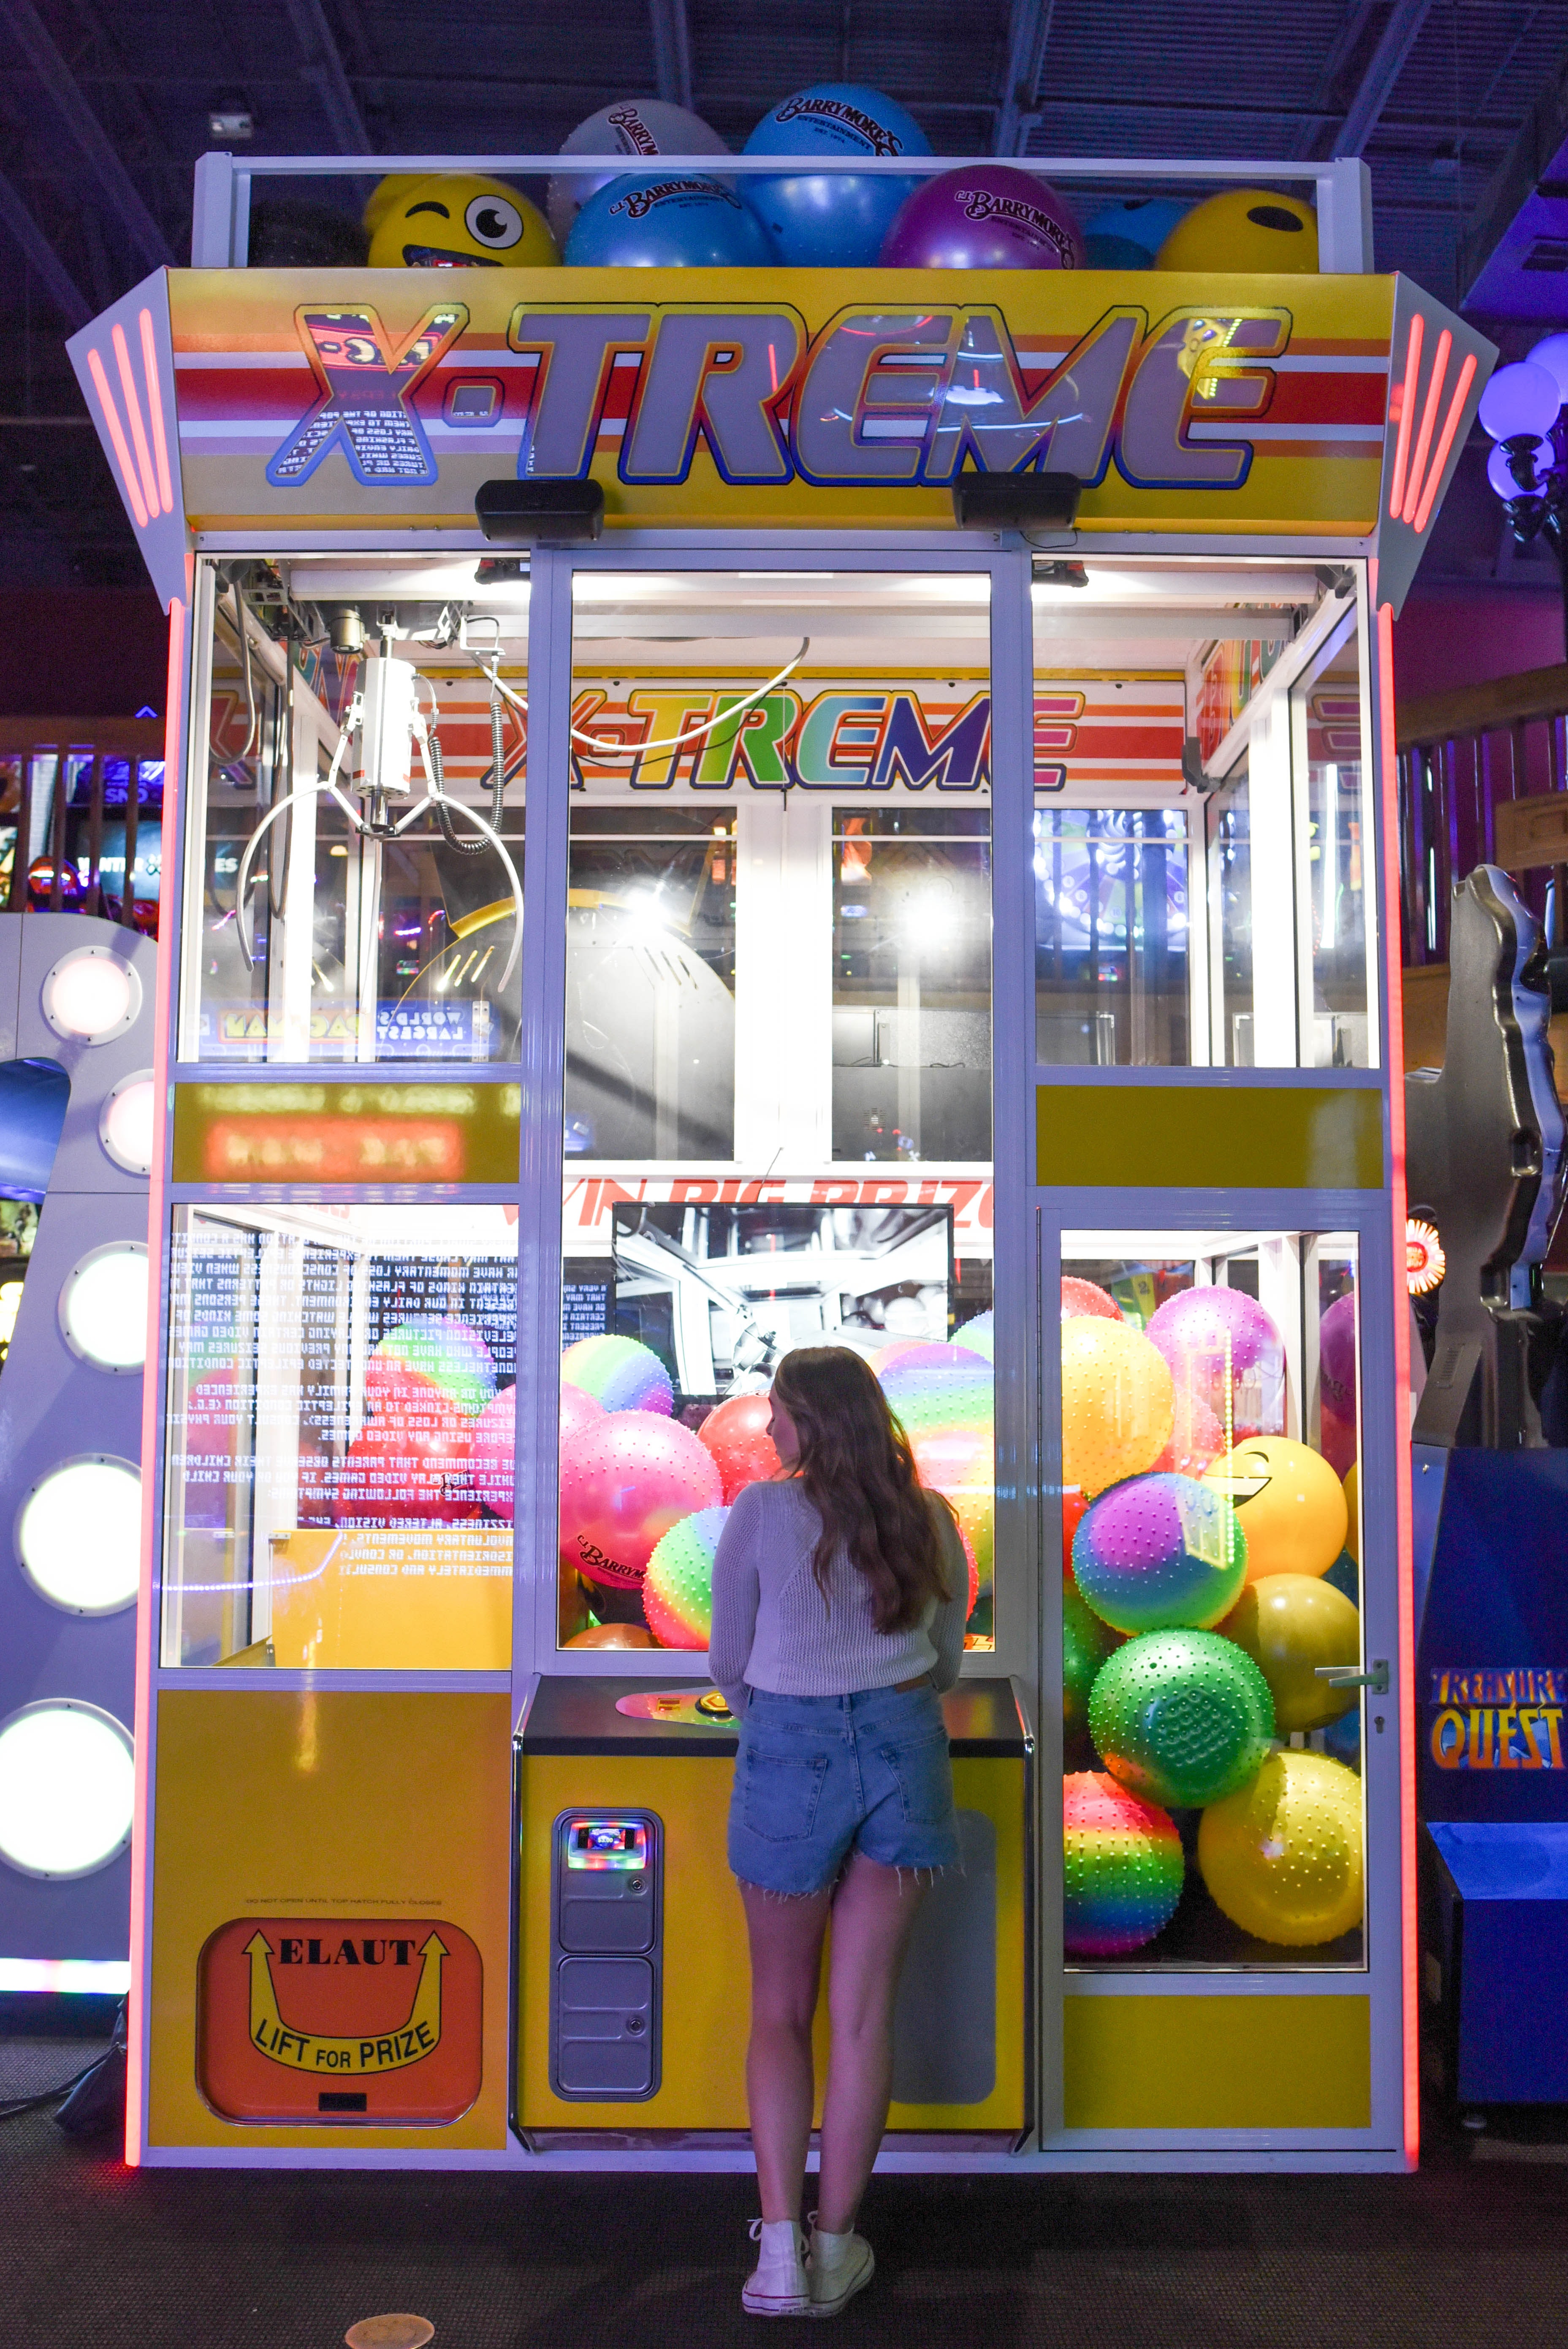
fun, play, toy, games, kiosk